Manuel V. Domenech

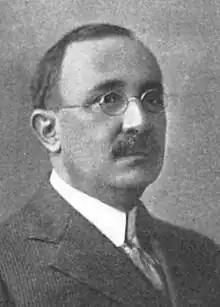

Manuel V. Domenech Ferrer (23 March 1869 – 15 March 1942) was a Puerto Rican politician and engineer. He was mayor of Ponce in 1904, and designer of Casa Armstrong-Poventud, Rosaly-Batiz House, and the 1898 Casas Gemelas (Twin Houses) built for Luis Casals, among others prominent structures.